San Gaudenzio, Vallefoglia

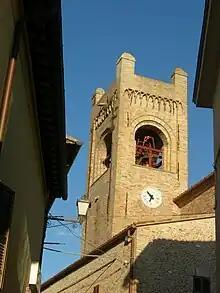

San Gaudenzio is a Romanesque-style, Roman Catholic pieve or parish church located in the hamlet-neighborhood of Montefabbri, now subsumed under the commune of Vallefoglia, province of Pesaro and Urbino, region of Marche, Italy.